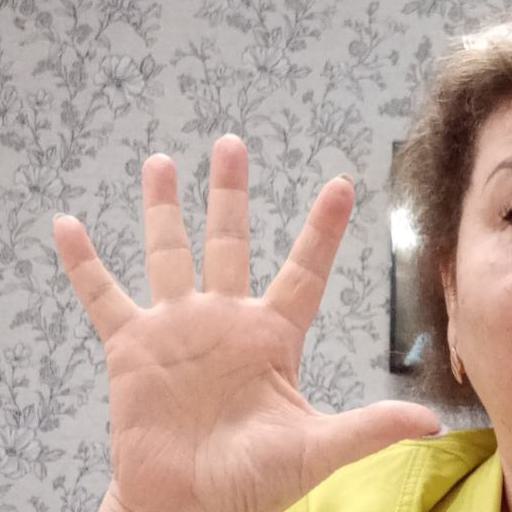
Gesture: palm